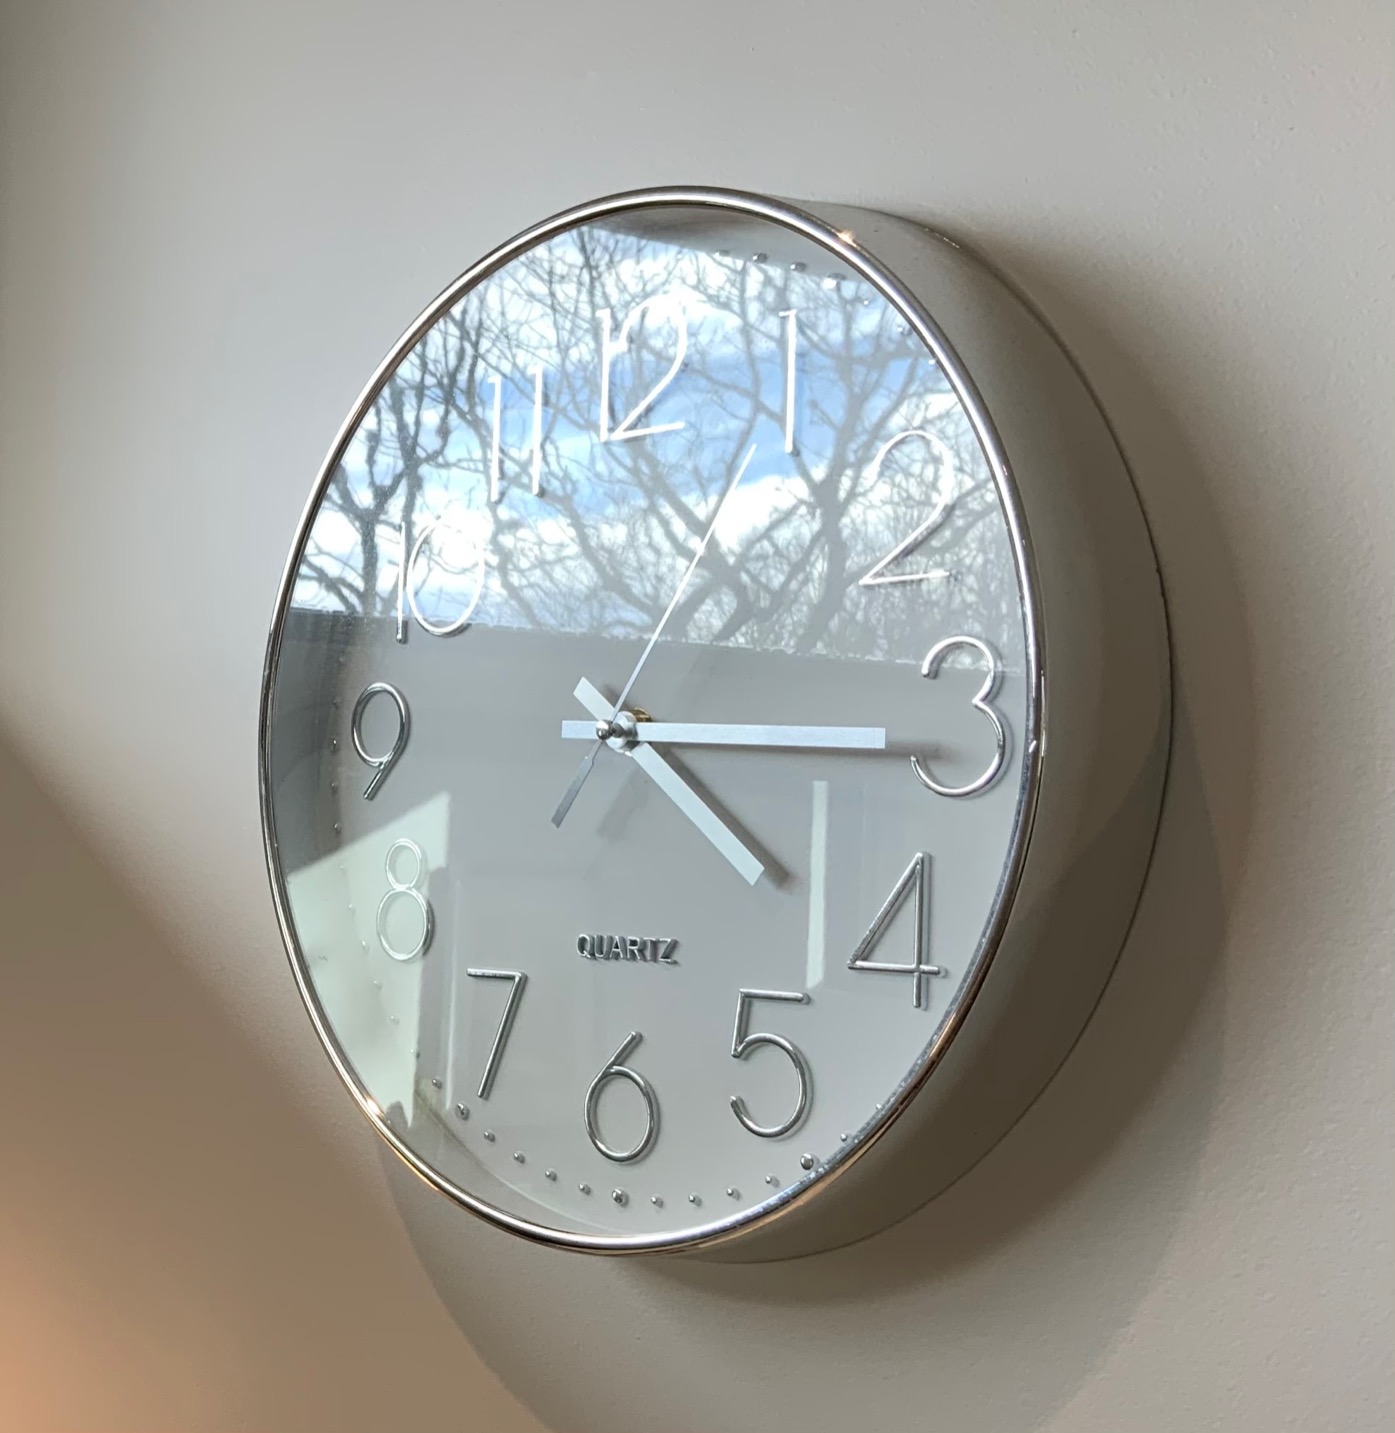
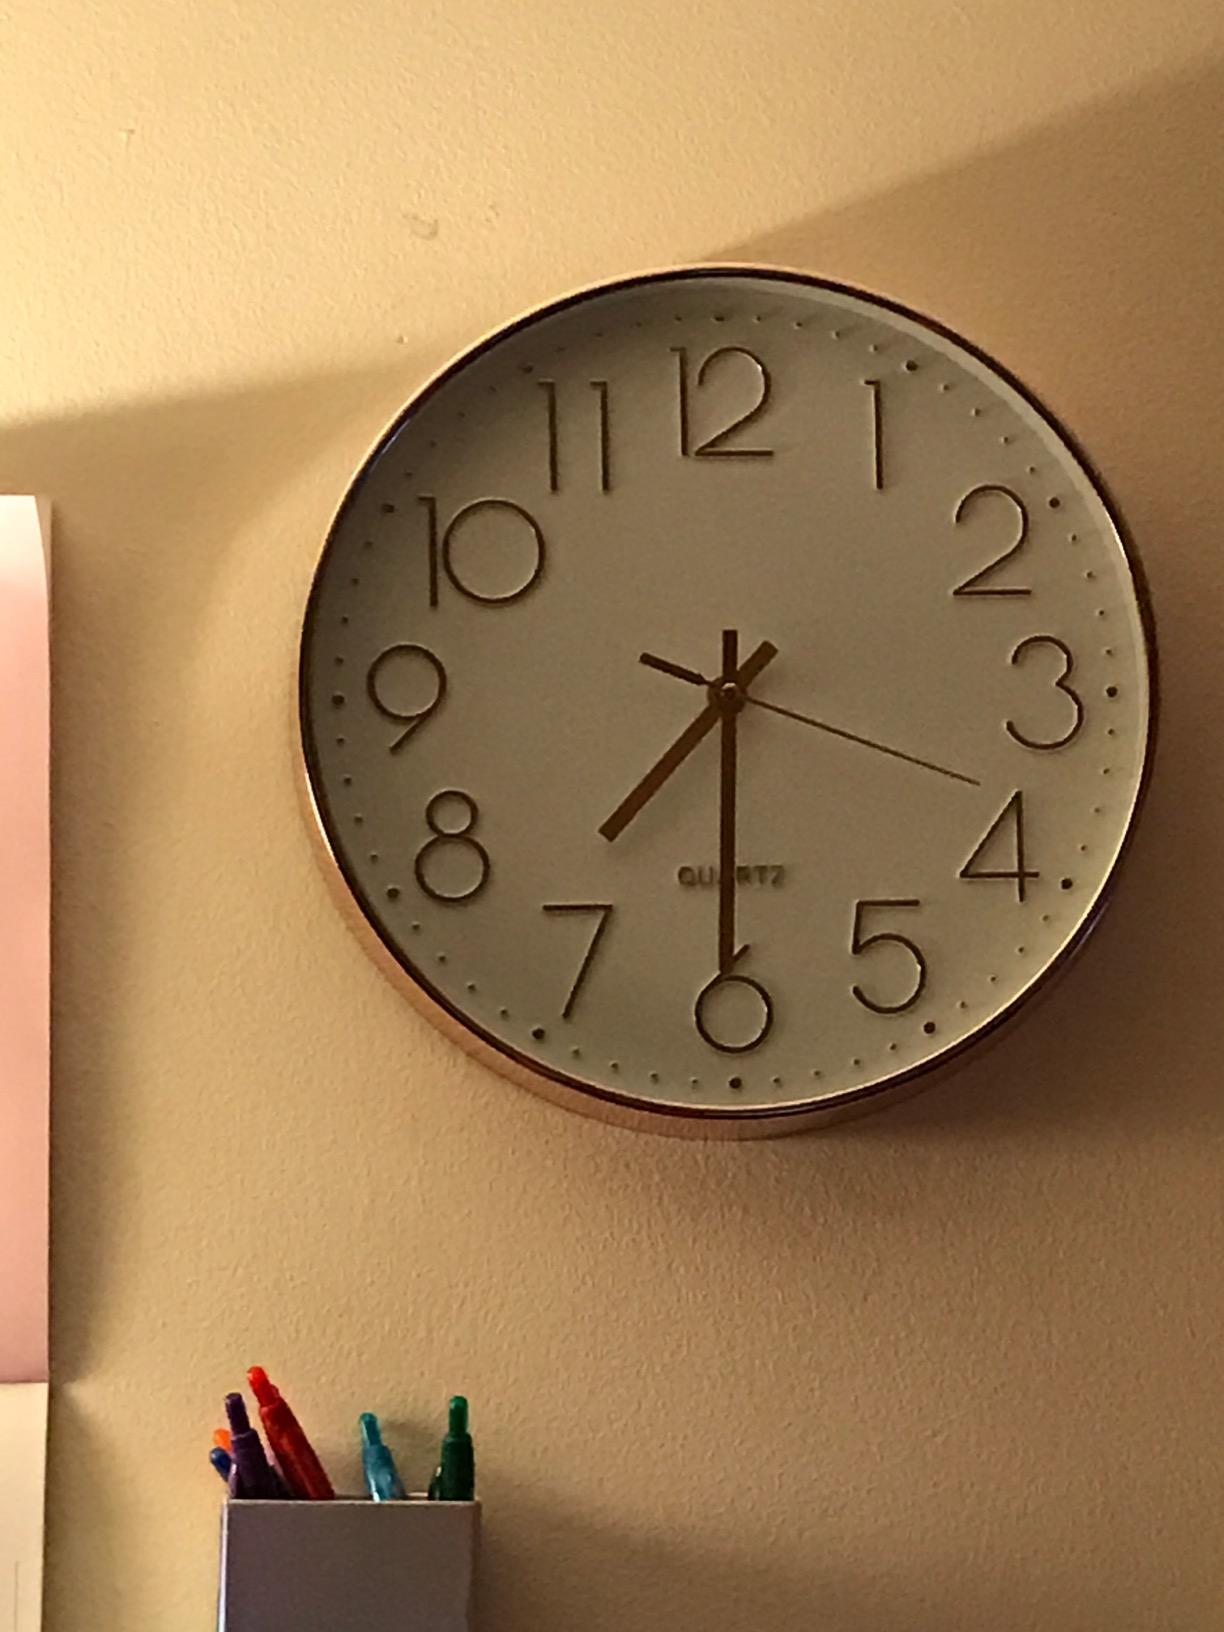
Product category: clock
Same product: no